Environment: real
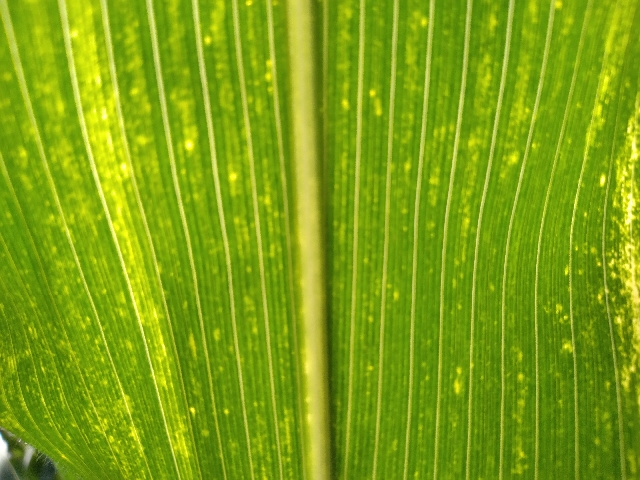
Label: lethal_necrosis